Elisabeth Domitien

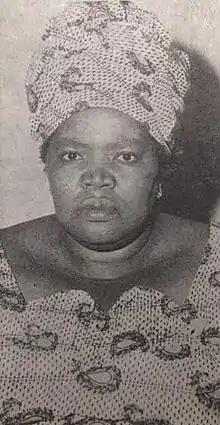
Domitien in 1974

Elisabeth Domitien (1925 – 26 April 2005) served as the prime minister of the Central African Republic from 1975 to 1976. She was the first and only woman to hold the position, and was the first woman to serve as prime minister of a country in Africa.